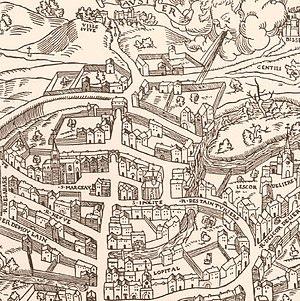
La Bièvre depuis Saint Marcel jusqu'à à Gentilly
Les glacières de Paris étaient des entrepôts de Paris où on entreposait de la glace en hiver pour la redistribuer à ceux qui en avaient besoin durant le reste de l'année.